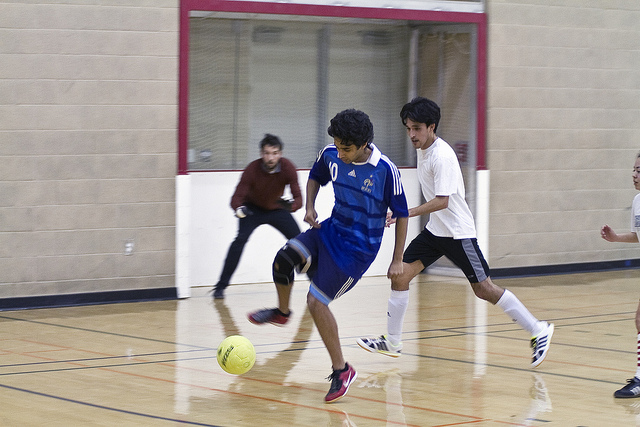
một đám con trai đang chơi bóng đá trong nhà